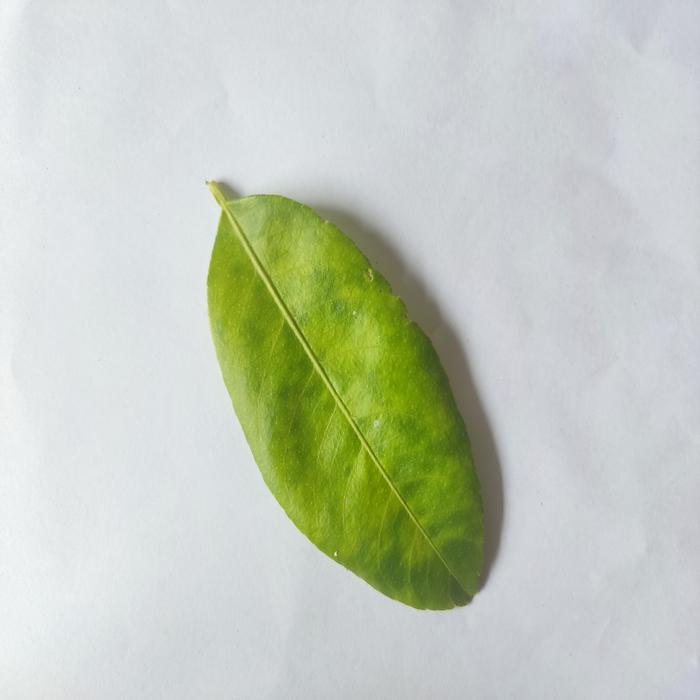
Crop: Lemon
Leaf condition: Citrus